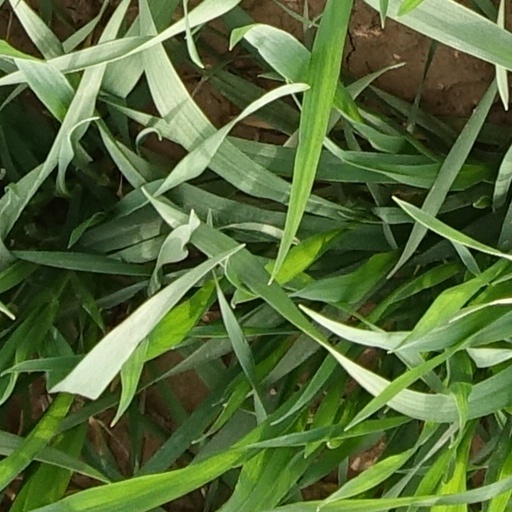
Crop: wheat